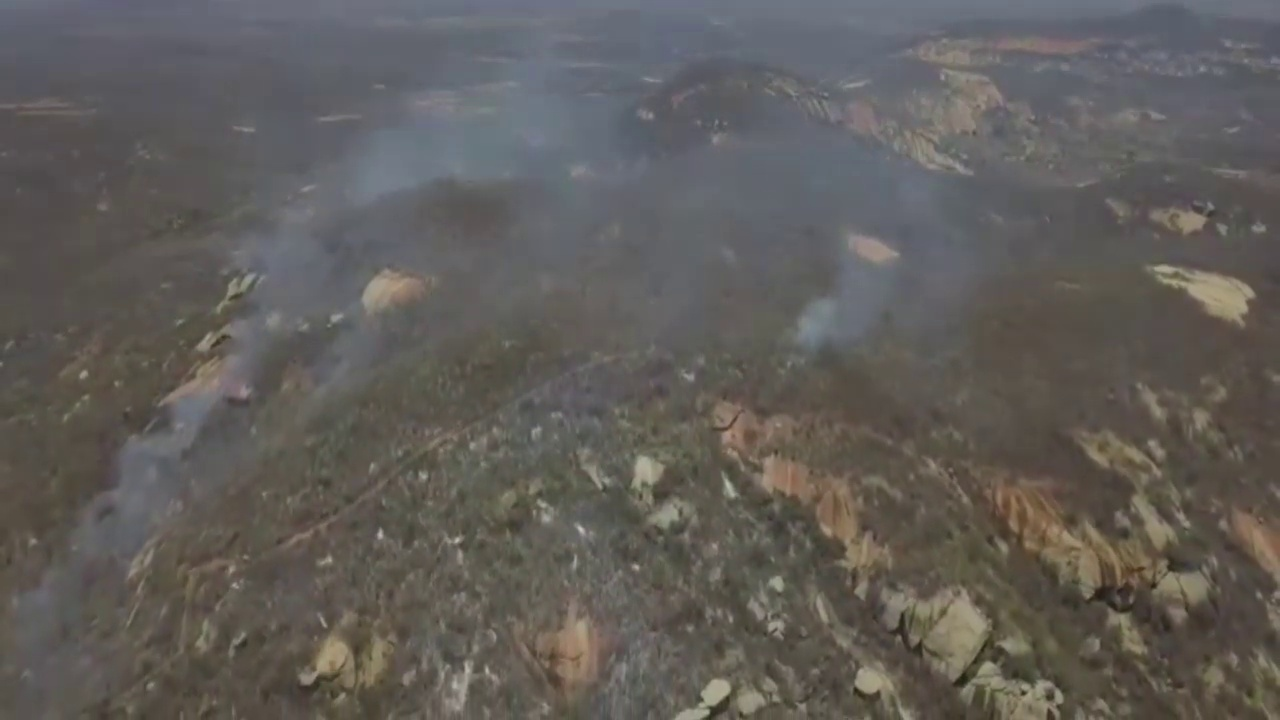
Fire: no
Smoke: yes